Music in Medieval Scotland

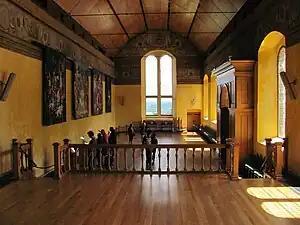
The Chapel Royal, Stirling Castle, a major focus for liturgical music

In the High Middle Ages, the need for large numbers of singing priests to fulfil the obligations of church services led to the foundation of a system of song schools, to train boys as choristers and priests, often attached to Cathedrals, wealthy monasteries and collegiate churches. The proliferation of collegiate churches and requiem masses in the later Middle Ages would have necessitated the training of large numbers of choristers, marking a considerable expansion of the song school system. The only indications of what these choristers were expected to be able to perform are in the chance survival of some sheet music in a book binding, probably from the Inverness song school. These confirm that a later work produced as part of James VI's attempt to revive the burgh song schools after the Reformation: "The Art of Music, Collectit Out of all Ancient Doctours of Music" (1580), was based on earlier works. A stress was placed on the technique of Faburden, associated with the Burgundian School, by which plainsong melodies, usually in the tenor voice, were harmonised according to strict rules that meant that rehearsal was unnecessary.